Igor Vujić

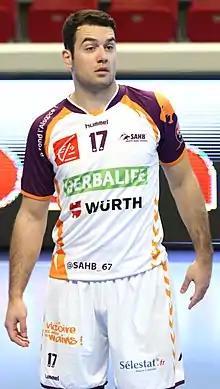
Igor Vujić (2015)

Igor Vujić (born 28 September 1987) is a Croatian handball player who plays for PPD Zagreb.